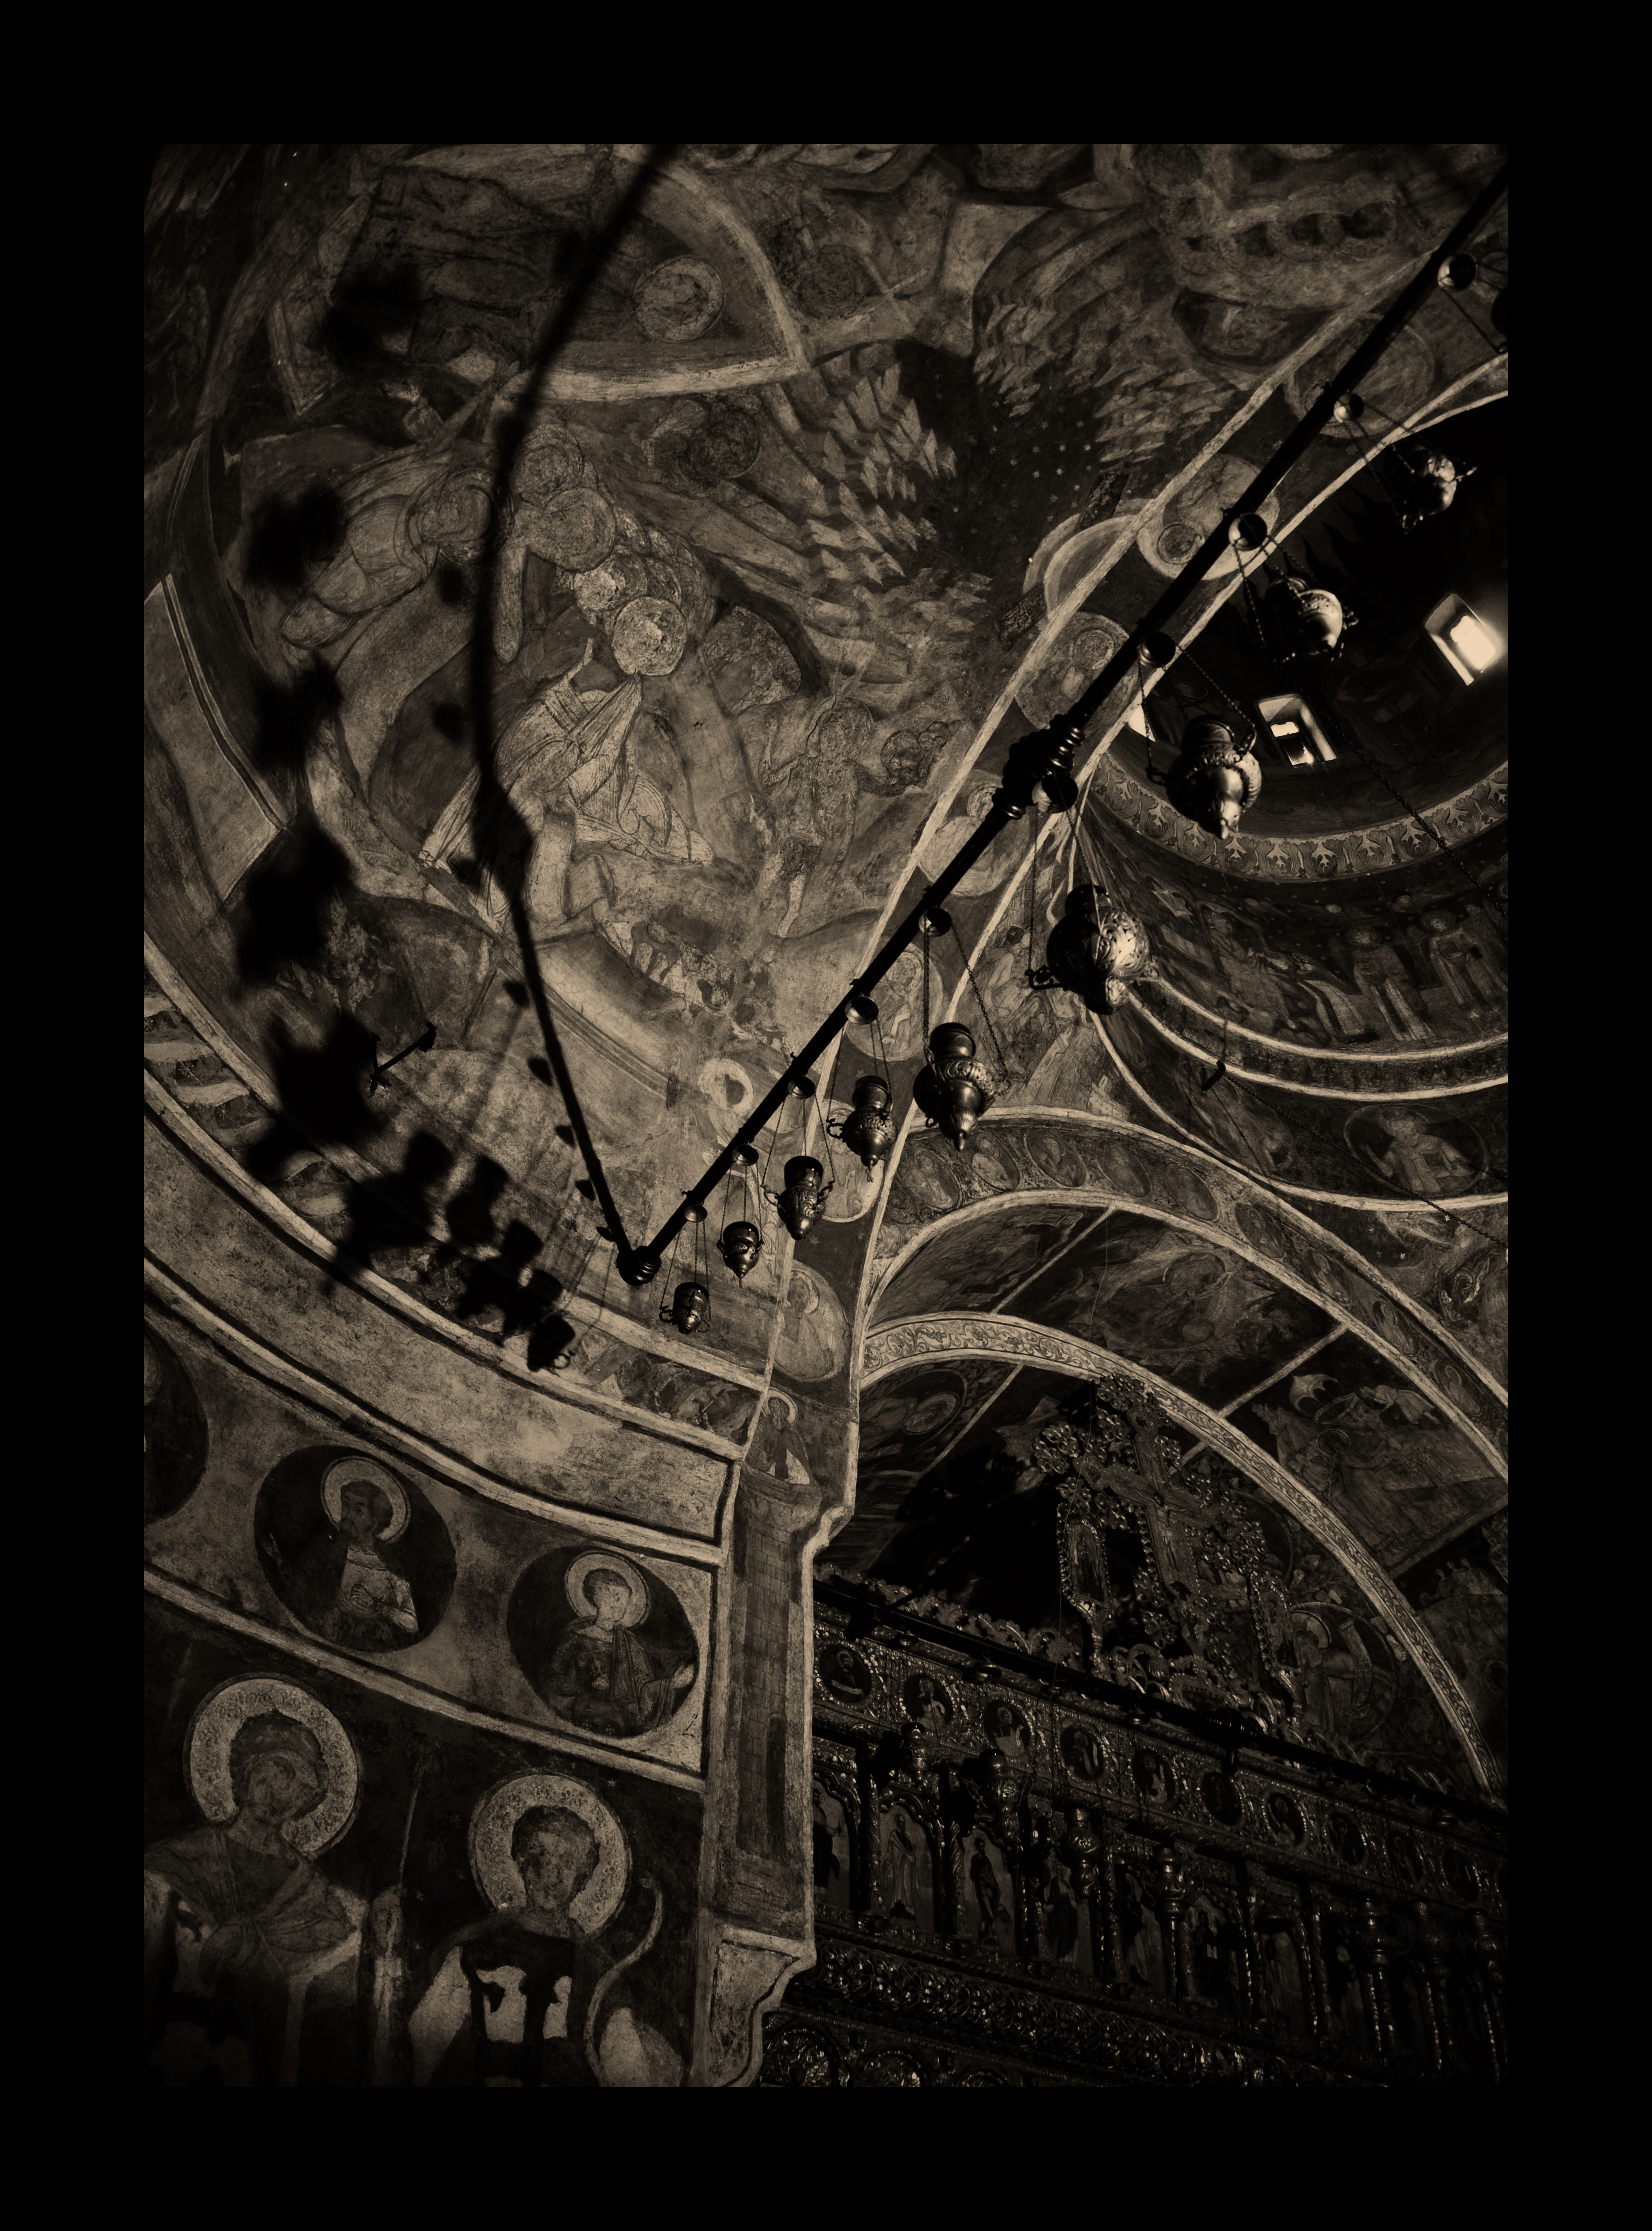
light, black and white, architecture, interior, building, monument, religion, darkness, church, nikon, monochrome, christian, religious, monastery, symmetry, churches, christianity, romana, image, orthodox, vaulting, eastern, fresco, dome, icon, romania, icons, bucharest, convent, screenshot, d90, bor, biserica, arhitectura, orthodoxy, lumina, cupola, pendentives, pendentive, pandantiv, pandantivi, romanian, ortodoxa, patrimoniu, ortodox, fresca, frescoes, manastirea, manastire, ortodoxia, ortodoxie, ecclesiastical, bisericeasc, cladire, edificiu, bucuresti, centrulvechi, lipscani, stavro, stavropoleos, brancovenesc, 1724, lmibiima1946401, eik n, cre tinism, cre tin, monochrome photography, album cover